History of Alexandria

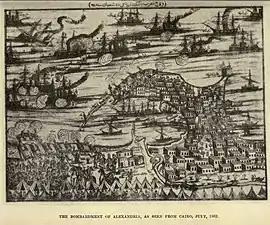
A view of the bombardment of 1882 by an artist in Cairo.

In 619, the city was taken by Khosrau II, King of Persia. Although the Byzantine Emperor Heraclius recovered it a few years later, in 641 the Arabs, under the general Amr ibn al-As during the Muslim conquest of Egypt, captured it decisively after a siege that lasted fourteen months. The city received no aid from Constantinople during that time; Heraclius was dead and the new Emperor Constans II was barely twelve years old. In 645 a Byzantine fleet recaptured the city, but it fell for good the following year. Thus ended a period of 975 years of Greco-Roman control over the city.